Anthony Whitaker

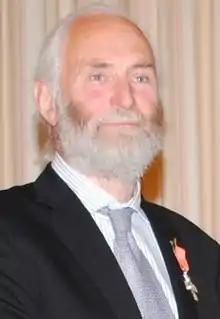
Whitaker in 2010

Anthony Hume Whitaker (5 September 1944 – 20 February 2014) was a New Zealand herpetologist, contributing a 50-year career of fieldwork, pioneering research and species discoveries. His is still the largest collection of reptile and amphibian specimens donated to Museum of New Zealand Te Papa Tongarewa.